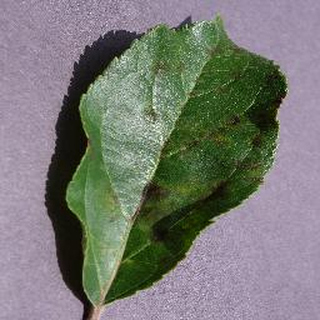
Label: apple_apple_scab